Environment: real
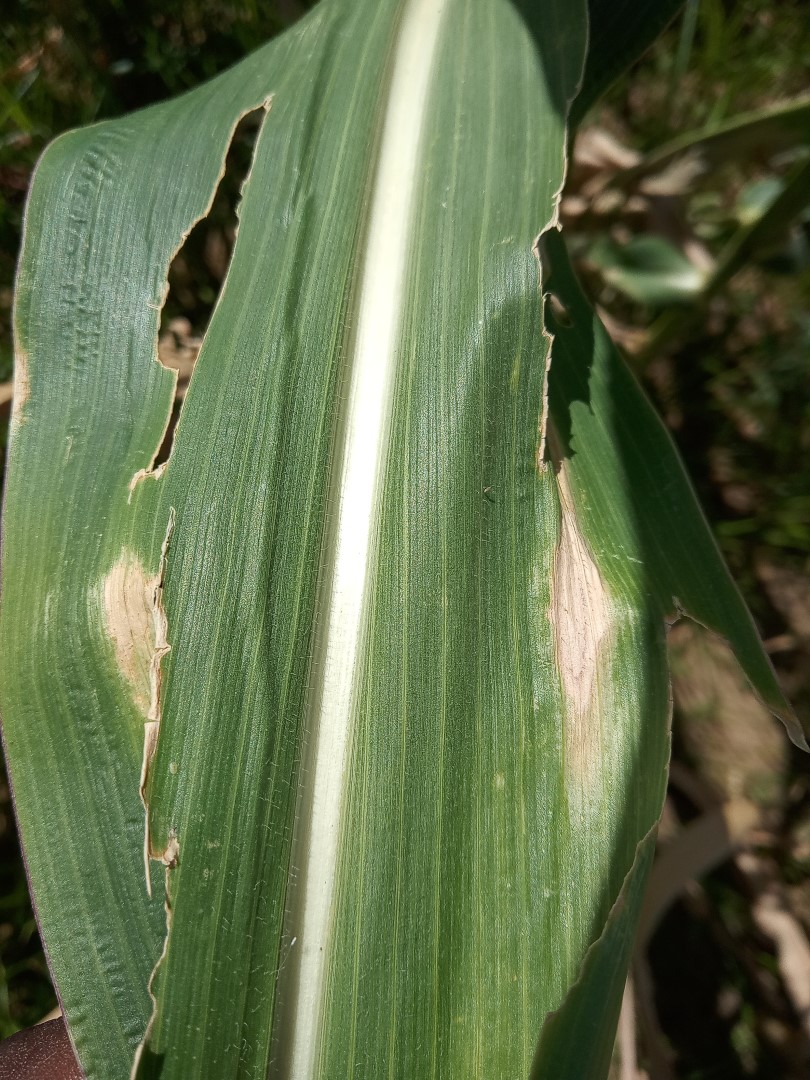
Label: fall_armyworm